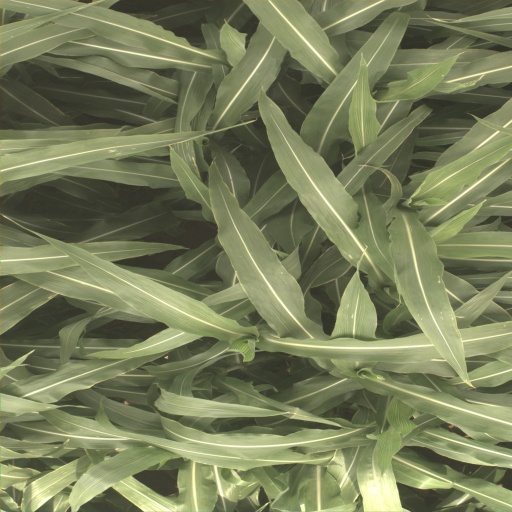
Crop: sorghum